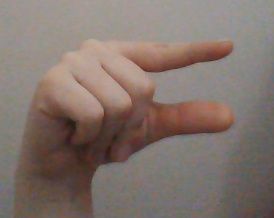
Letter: dal